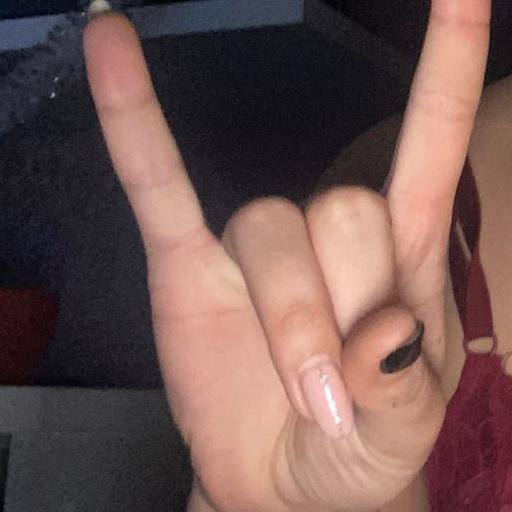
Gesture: rock